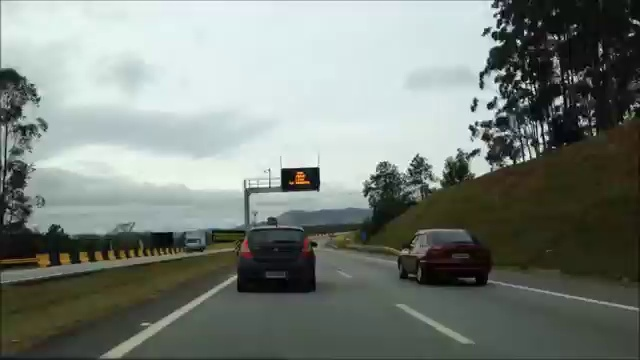
Fire: no
Smoke: no